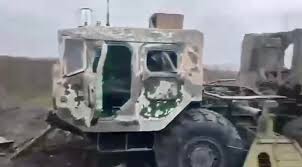
Label: 30N6E